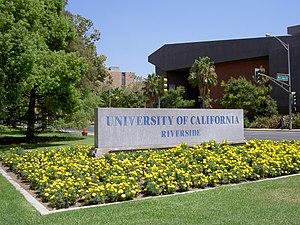
L'université de Californie à Riverside est une université publique membre de l'université de Californie. Elle est fondée en 1954, et située à Riverside, à 97 km à l'Est de Los Angeles. Elle occupe un terrain de 781 ha dans un quartier de la périphérie de Riverside, ainsi qu'une annexe de 8 ha à Palm Desert. L'université trouve son origine dans la U.C. Citrus Experiment Station, fondée en 1907.